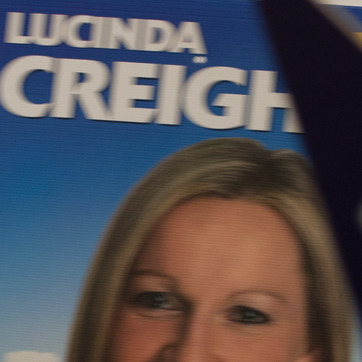
Material: hair